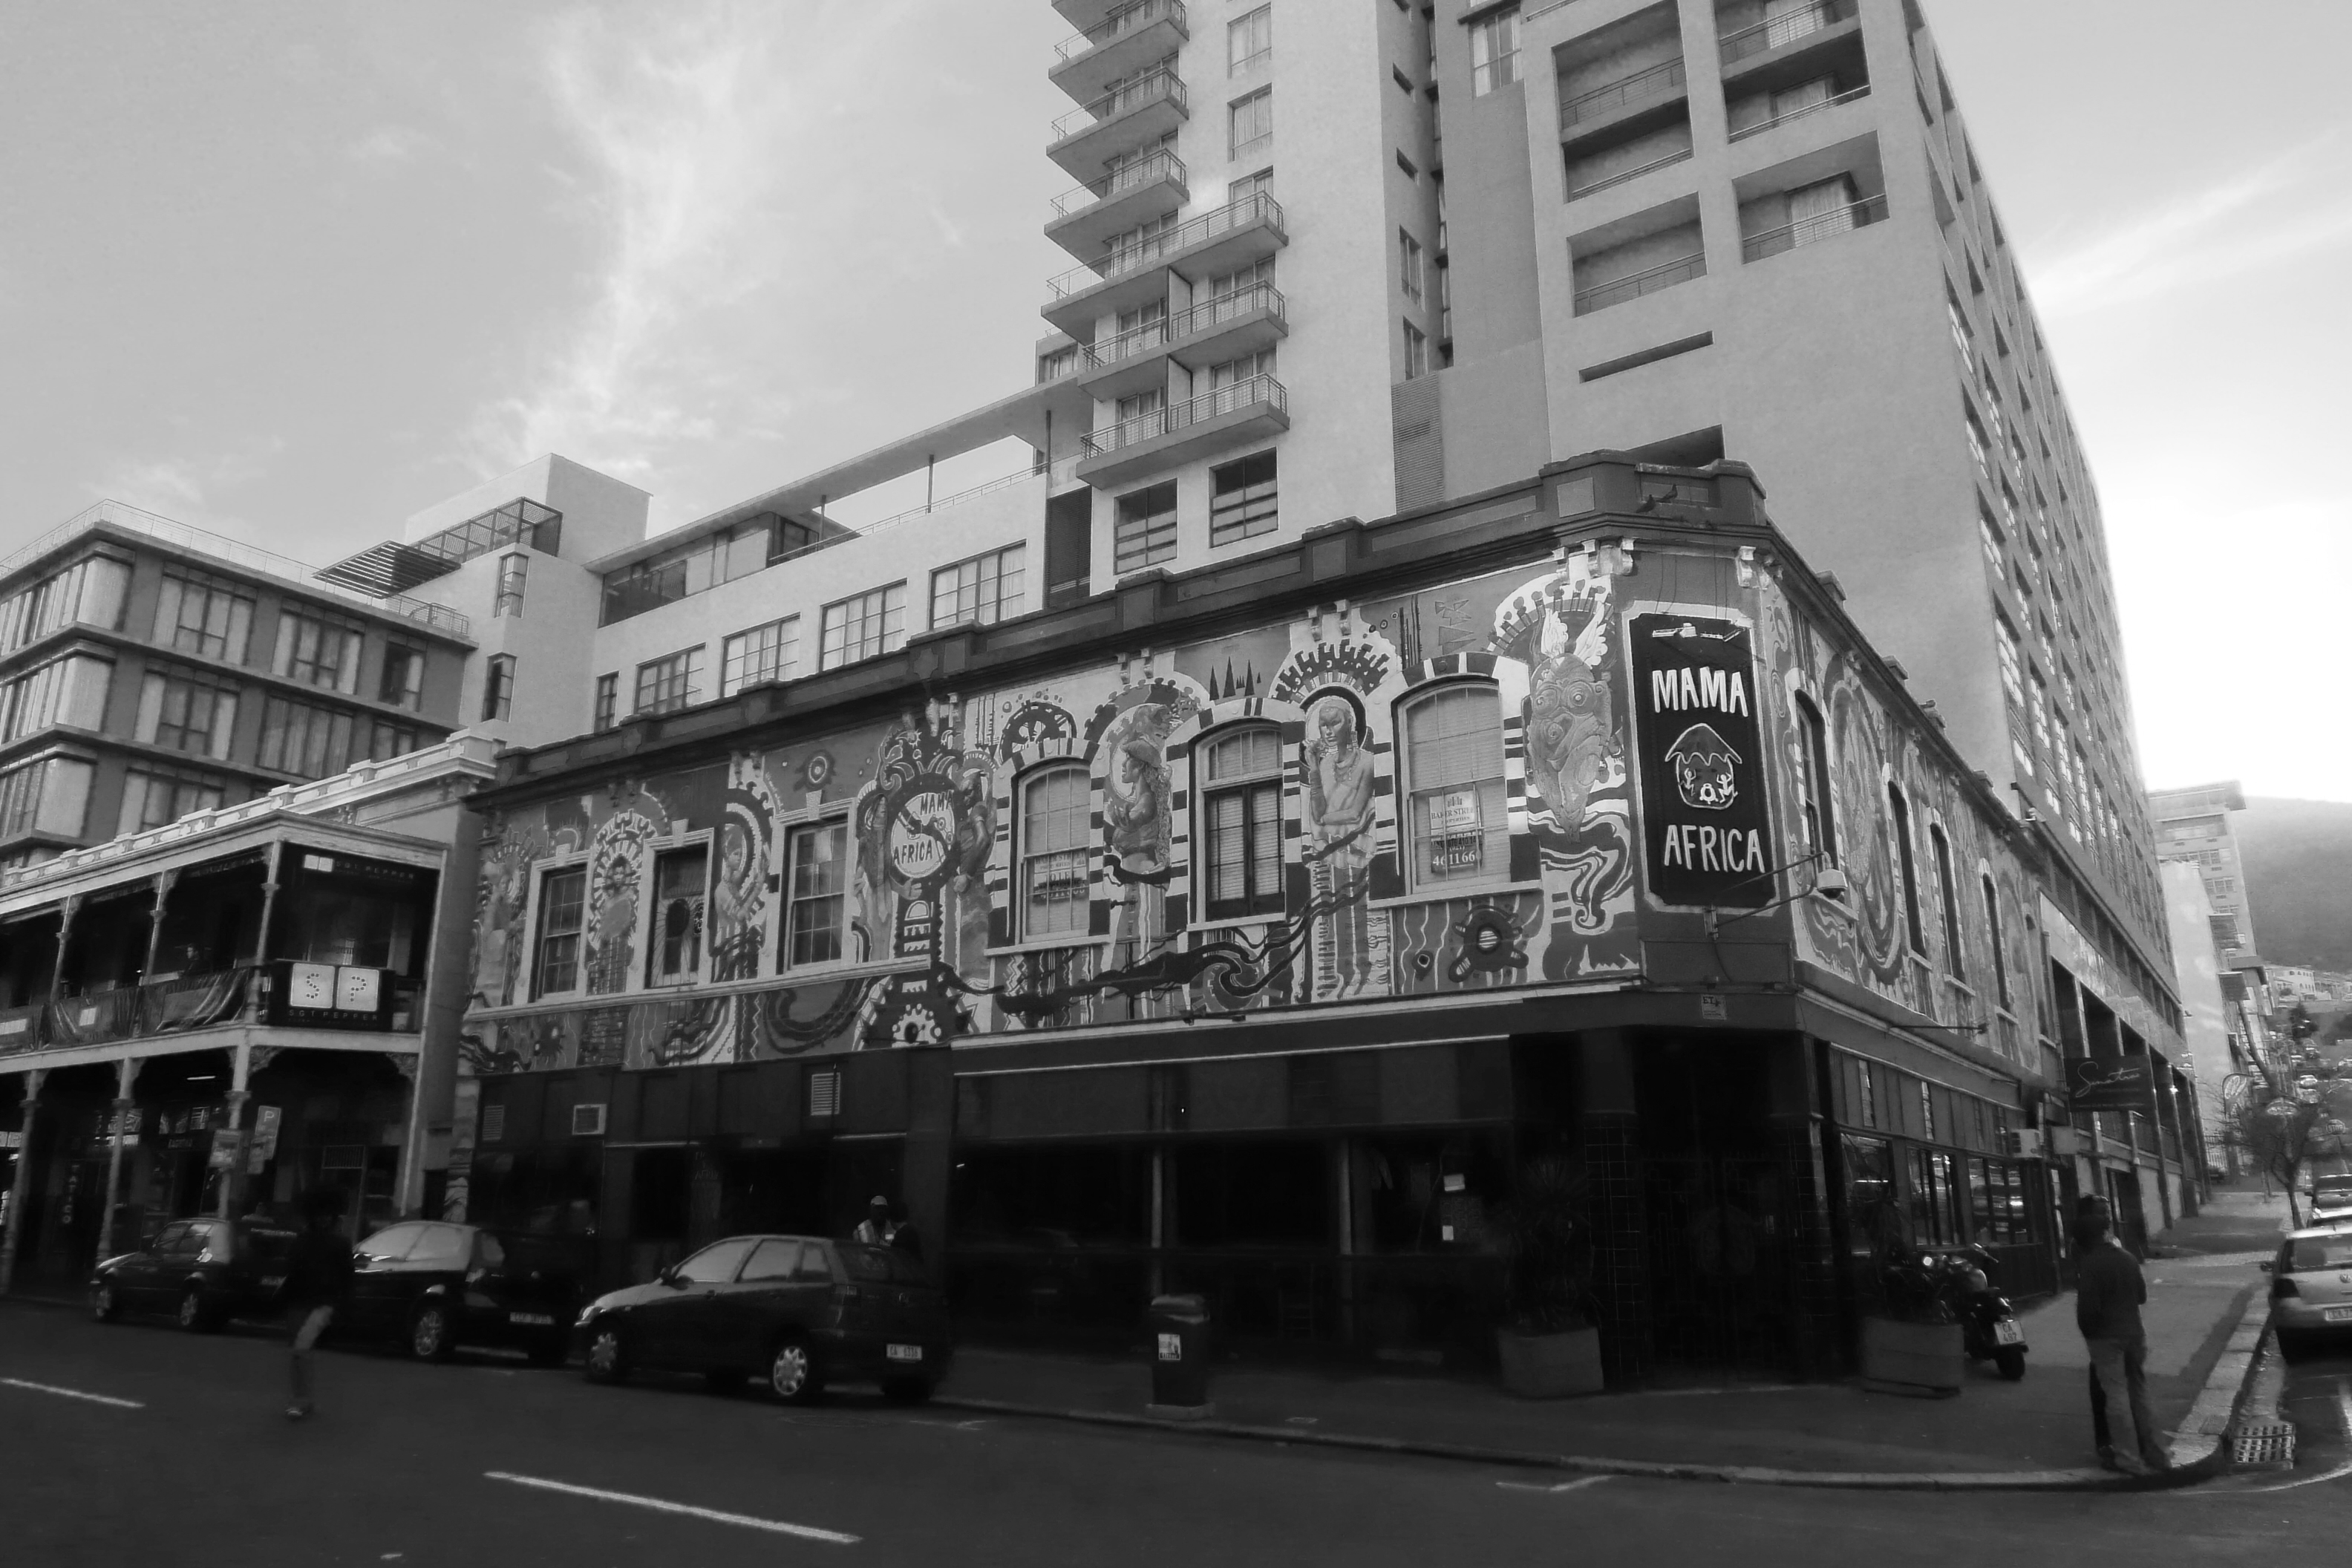
black and white, road, street, downtown, tram, transport, vehicle, africa, monochrome, public transport, bw, blackandwhite, blackwhite, sw, schwarzweiss, schwarzweis, southafrica, afrika, schwarzweissfotografie, schwarzweisfotografie, capetown, kapstadt, metropolis, s dafrika, urban area, monochrome photography, residential area, rolling stock, metropolitan area